Johnpaul Jones

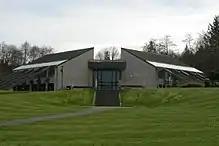
Daybreak Star Cultural Center (completed 1977)

Another focus has been projects related to his self-identified Native American heritage. Among these are: